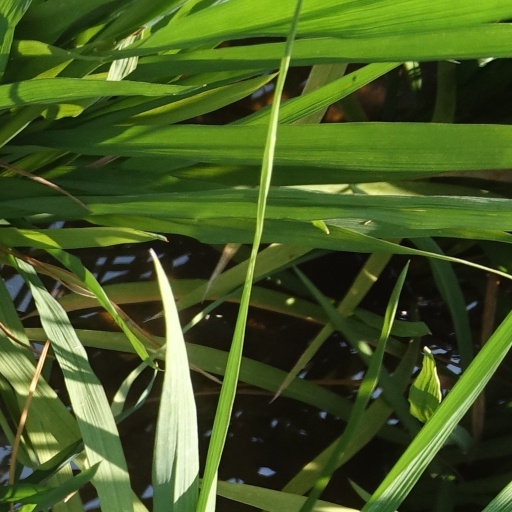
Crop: rice